Revenge of the Zombies

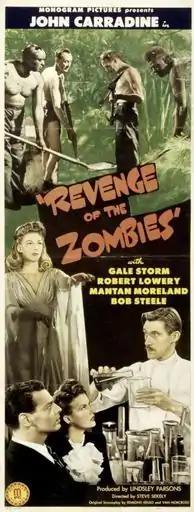

Revenge of the Zombies is a 1943 comedy horror film, directed by Steve Sekely, starring John Carradine and Gale Storm. Dr. Max Heinrich von Altermann (John Carradine), is a mad scientist working to create a race of living dead warriors for the Third Reich.